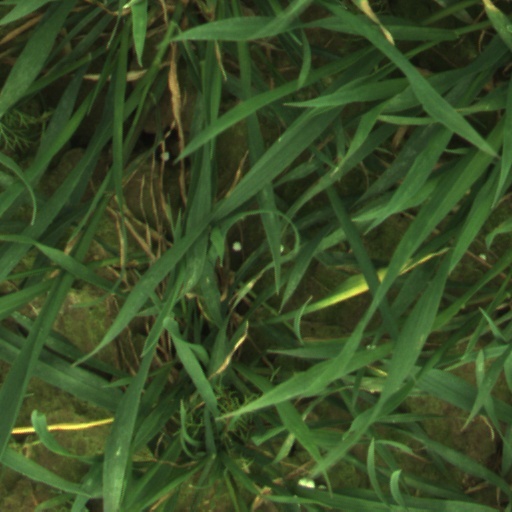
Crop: wheat